Roman imperial cult

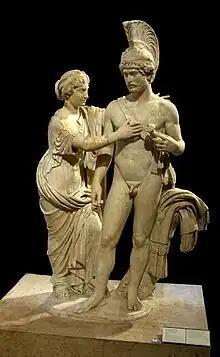
Venus and Mars sculpture group reworked to portray an Imperial couple (created 120–140 AD, reworked 170–175)

For five centuries, the Roman Republic (509–27 BC) did not give worship to any historic figure, or any living man, although surrounded by divine and semi-divine monarchies. Rome's legendary kings had been its masters; with their removal, Republican Romans could identify Romulus, the founder of the city, with the god Quirinus and still retain Republican liberty. Similarly, Rome's ancestor-hero Aeneas was worshipped as Jupiter Indiges. The Romans worshipped several gods and demi-gods who had been human, and knew the theory that all the gods had originated as human beings, yet Republican traditions "(mos maiorum)" were staunchly conservative and anti-monarchic. The aristocrats who held almost all Roman magistracies, and thereby occupied almost all of the Senate, acknowledged no human as their inherent superior. No citizen, living or dead, was officially regarded as divine, but the honors awarded by the state—crowns, garlands, statues, thrones, processions—were also suitable to the gods, and tinged with divinity; indeed, when the emperors were later given state worship, it was done by a decree of the Senate, phrased like any other honor.